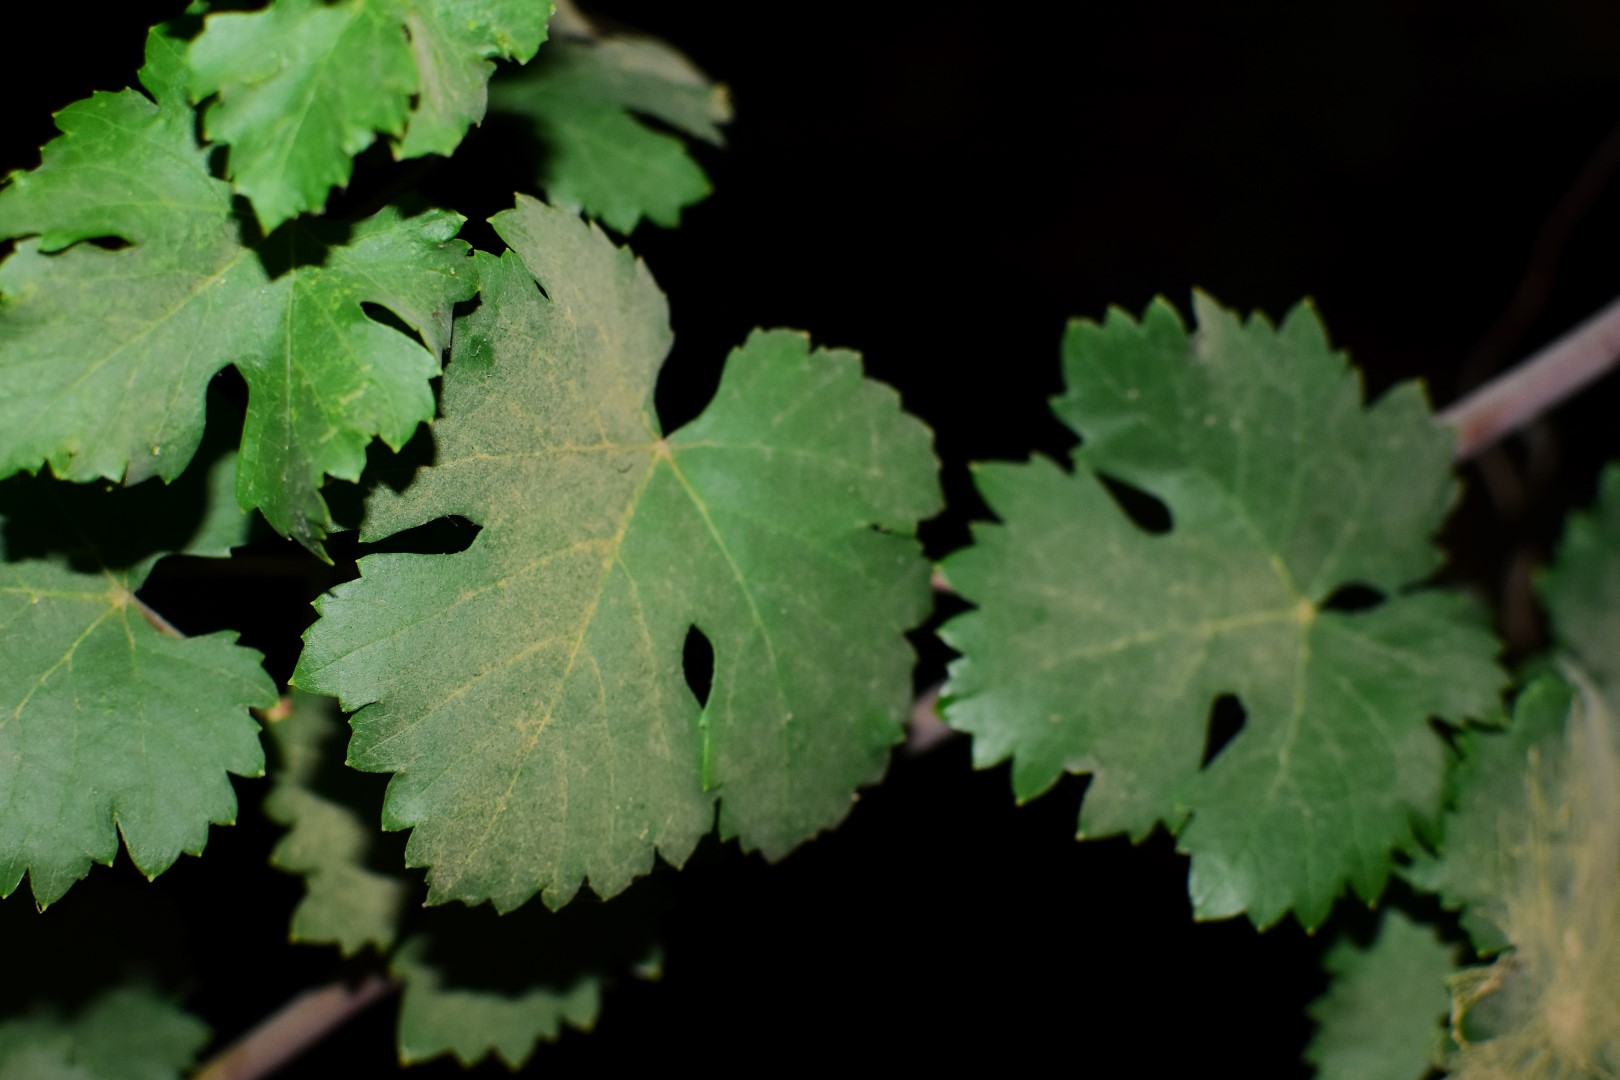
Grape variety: Aswud Balad